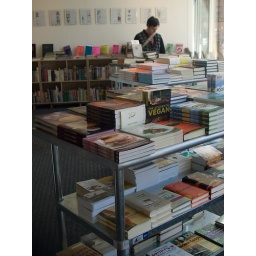
Super cute Rabelais bookstore in Portland Maine - cook books and other food related writing.